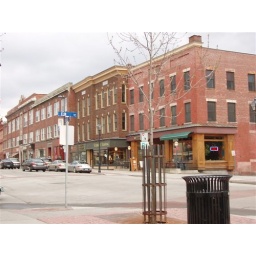
Taken from in front of the courthouse. That's State Street. We used to live in the 3rd floor of the 3rd building down.